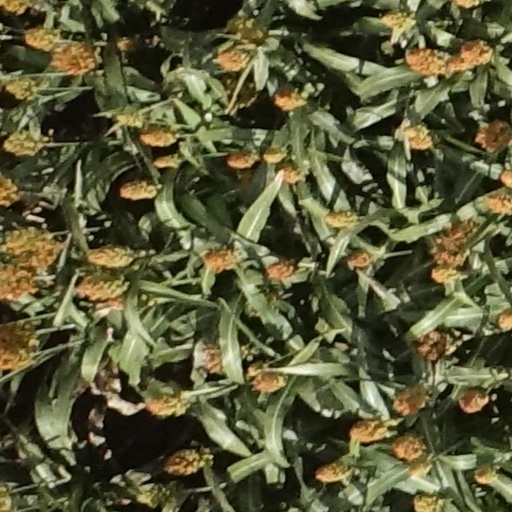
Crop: sorghum